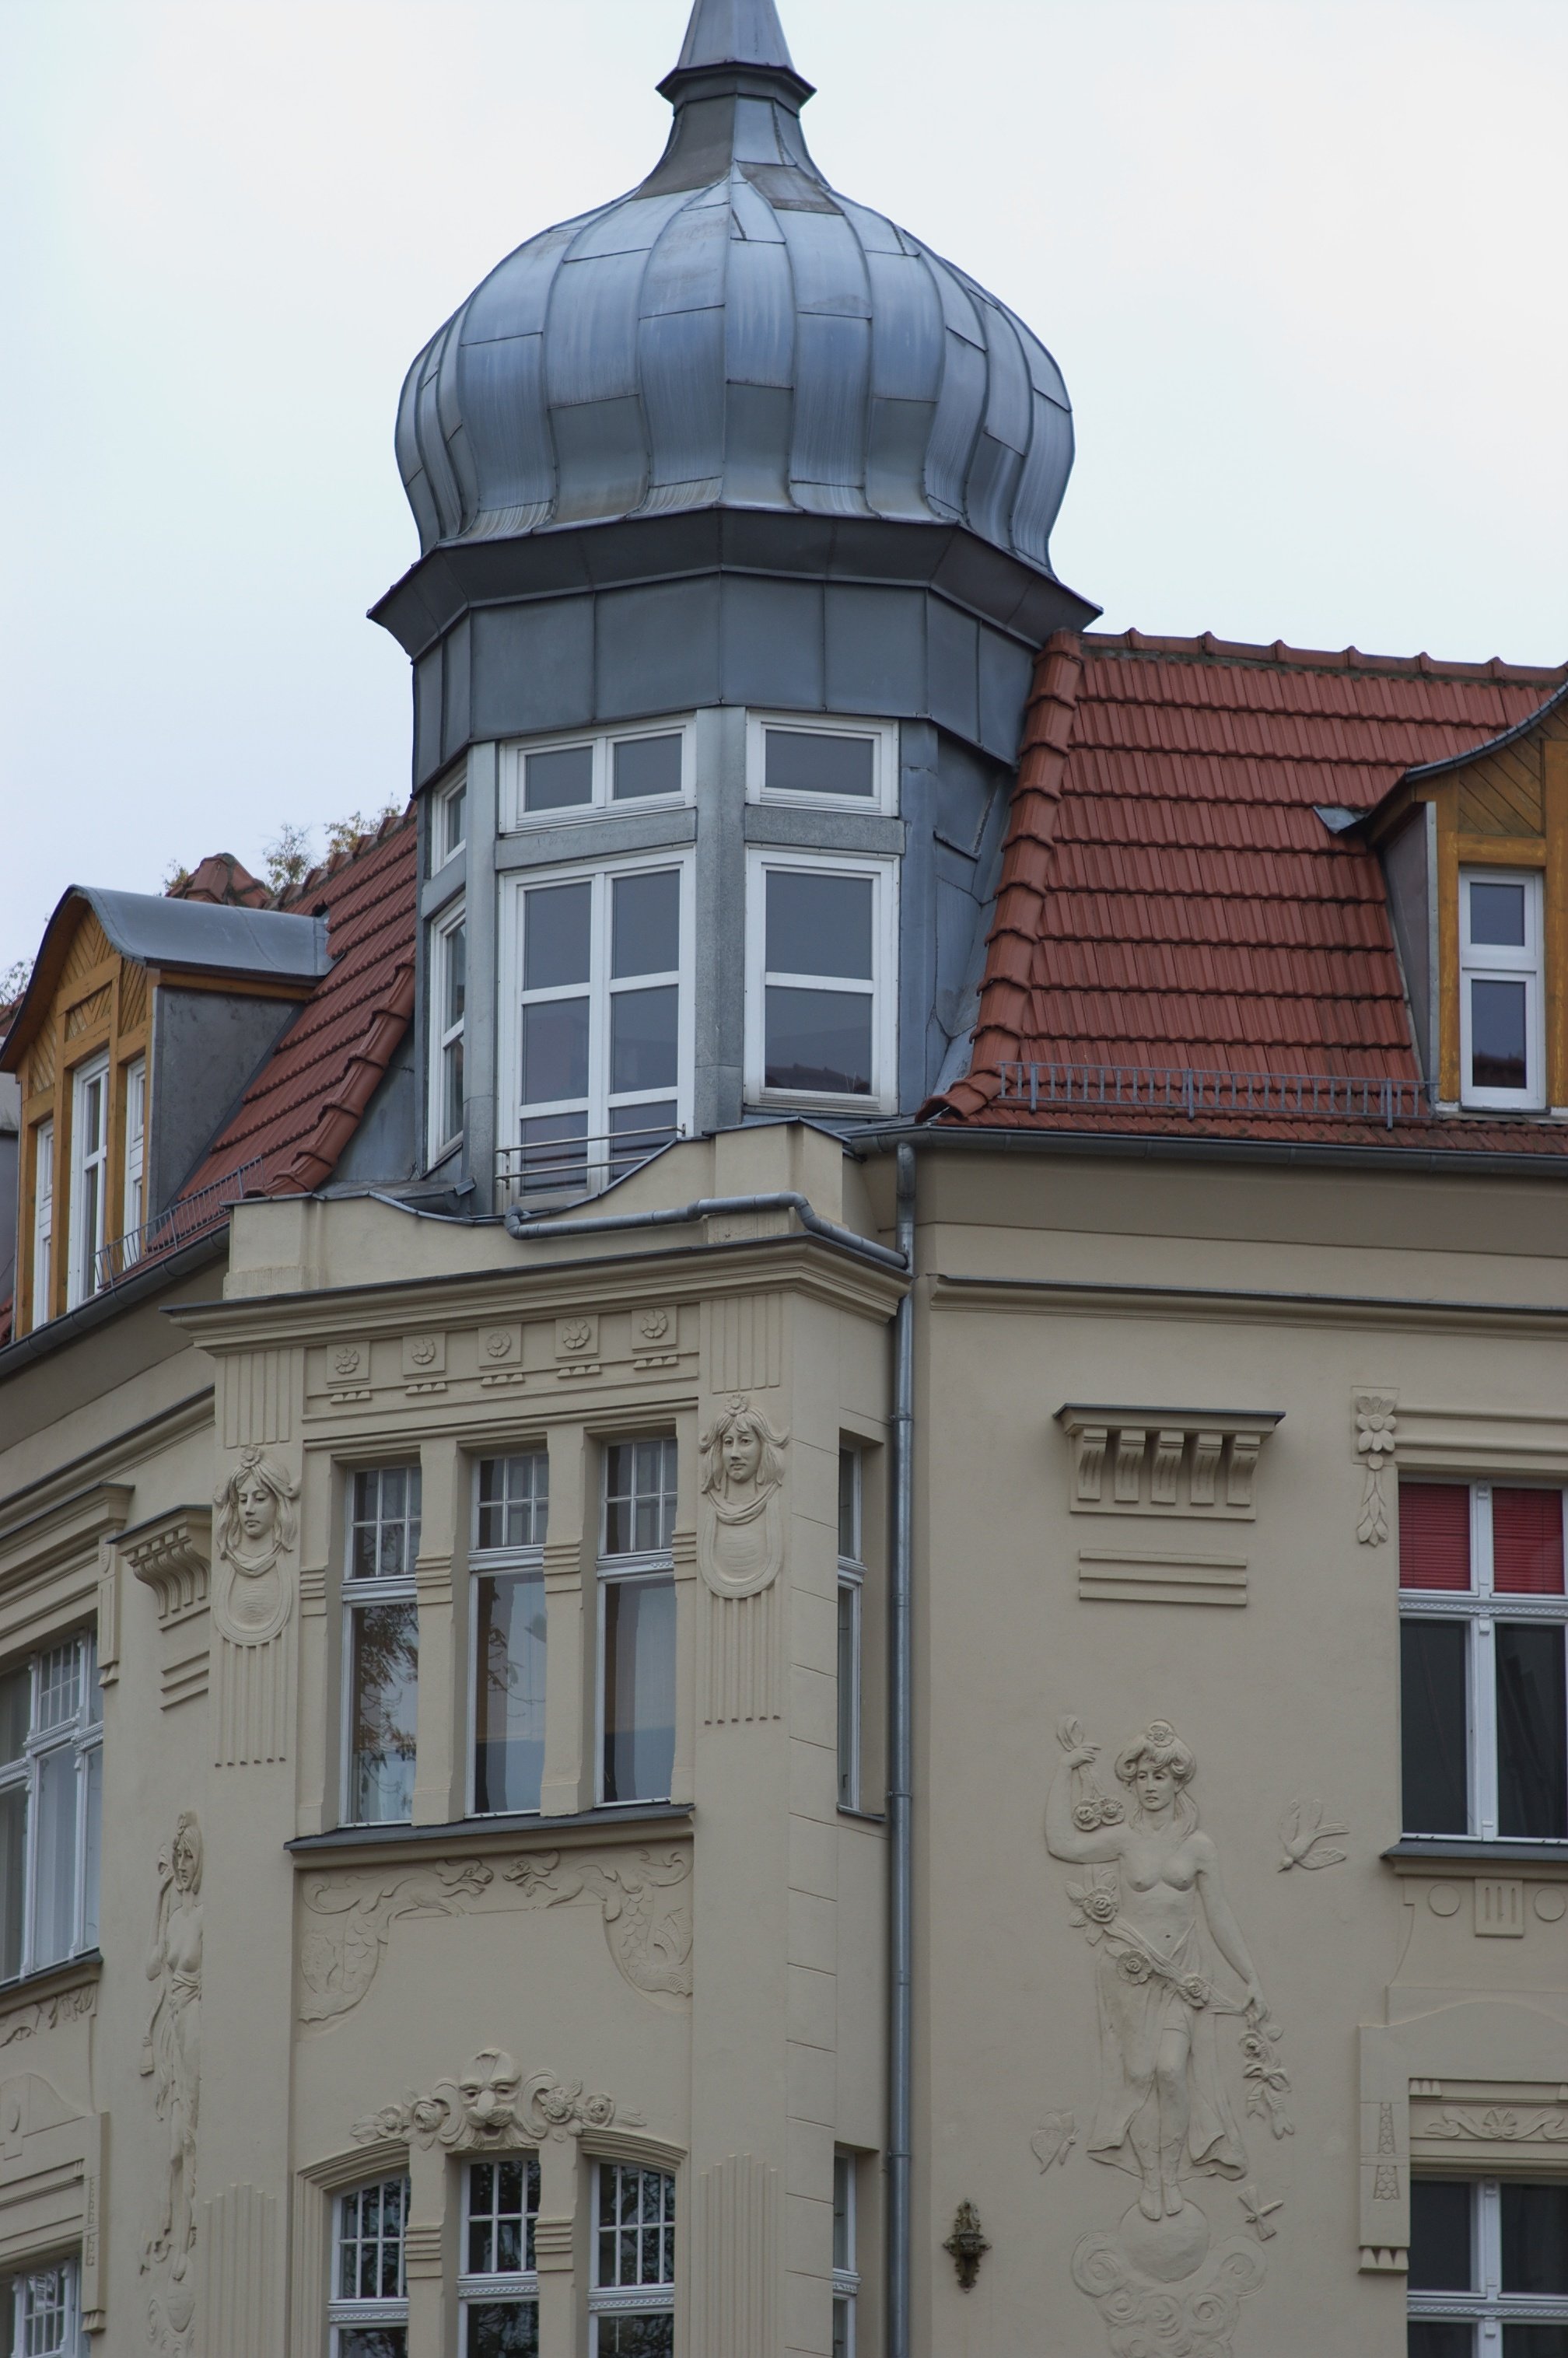
architecture, house, town, building, downtown, tower, landmark, facade, rawtherapee, germany, deutschland, berlin, walimex, samyang, pentax, 85mm, lenstagged, steffenzahn, guessedberlin, gwbthmlamp, k100d, justpentax, iamflickr, 85mmf14, walimex85mm, walimexpro8514if, urban area